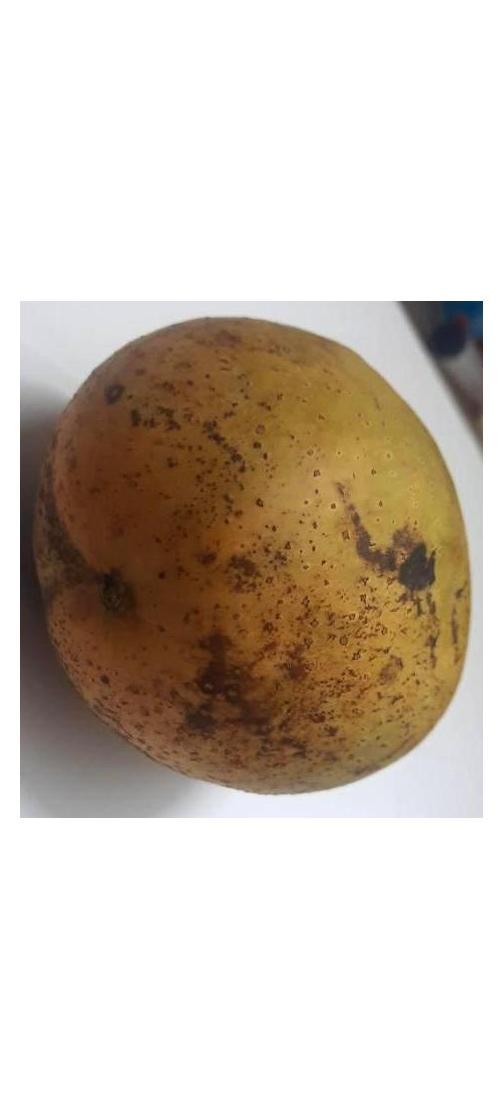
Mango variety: Ashshina Classic